Philip VI of France

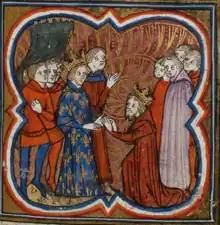
Edward III of England pays homage to Philip VI of France in Amiens, from a 1370–75 manuscript of the "Grandes Chroniques de France"

During the period in which Queen Jeanne was waiting to deliver her child, Philip of Valois rose to the regency with support of the French magnates, following the pattern set up by his cousin, Philip V of France, who succeeded to the throne over his niece Joan. Philip formally held the regency from 9 February until 1 April 1328. On 1 April, Jeanne of Évreux gave birth to a daughter named Blanche, following which Philip was proclaimed king. He was crowned at the Cathedral in Reims on 29 May 1328. After his elevation to the throne, Philip sent the Abbot of Fécamp, Pierre Roger, to summon Edward III of England to pay homage for the duchy of Aquitaine and Gascony. After a subsequent second summons from Philip, Edward finally arrived at the Cathedral of Amiens on 6 June 1329 and worded his vows in such a way to cause more disputes in later years.